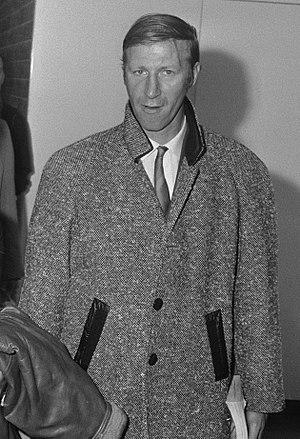
Le Leeds United Football Club, communément appelé Leeds United ou de manière informelle Leeds, est un club de football professionnel anglais basé dans la ville de Leeds. Le club est fondé en 1919, à la suite de la dissolution de Leeds City, et évolue depuis au stade d'Elland Road dans le quartier de Beeston. Le surnom du club, The Peacocks provient de l'ancien nom de la rue où se dresse le stade, The Old Peacock Ground.
John Charlton dit Jack Charlton ou Jacky Charlton, né le 8 mai 1935 à Ashington et mort le 10 juillet 2020 à Northumberland en Angleterre, est un footballeur anglais ayant évolué comme défenseur à Leeds United et en équipe d'Angleterre.